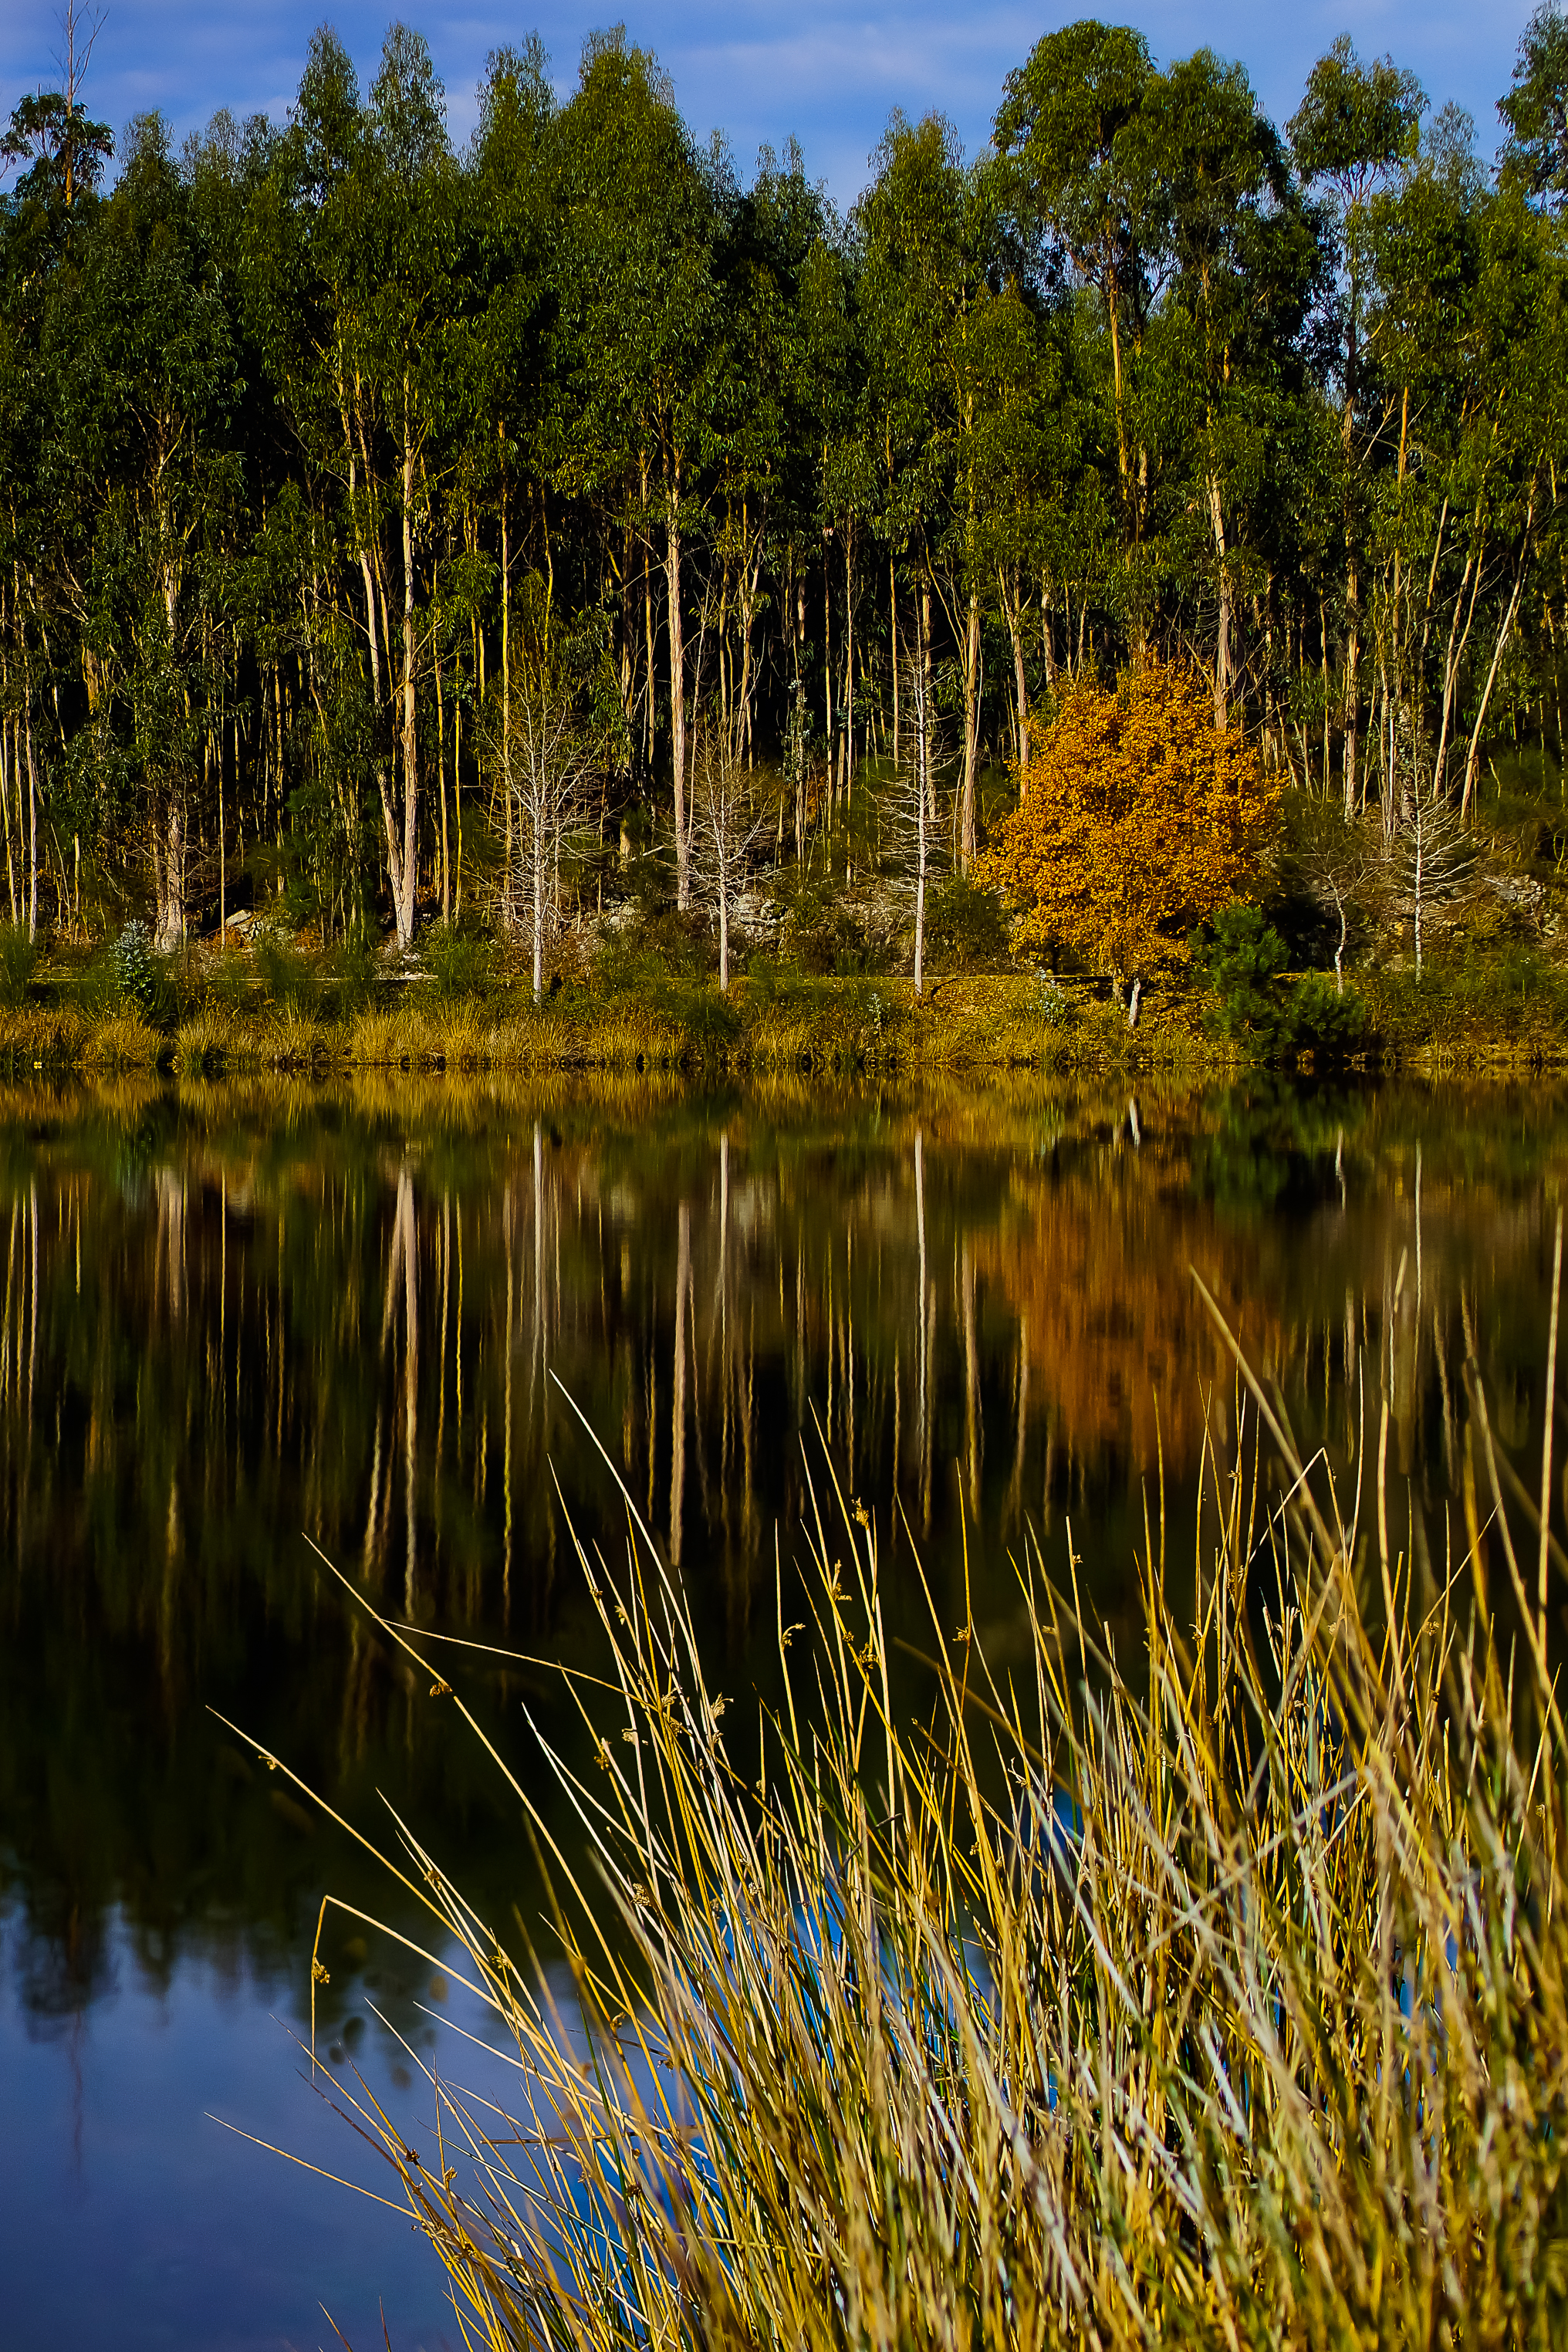
landscape, tree, water, nature, forest, grass, marsh, swamp, wilderness, plant, meadow, prairie, leaf, flower, lake, river, photo, pond, reflection, autumn, season, body of water, spain, vegetation, wetland, bog, galicia, pontevedra, paisajes, 60mm, woodland, habitat, a77, ecosystem, focusstacking, espana, g, ggl1, gaby1, xovesphoto, focusstack, sonya77, tamron60mm, xelodegalicia, bracketingfocus, gabrielcoru a, natural environment, grass family, woody plant